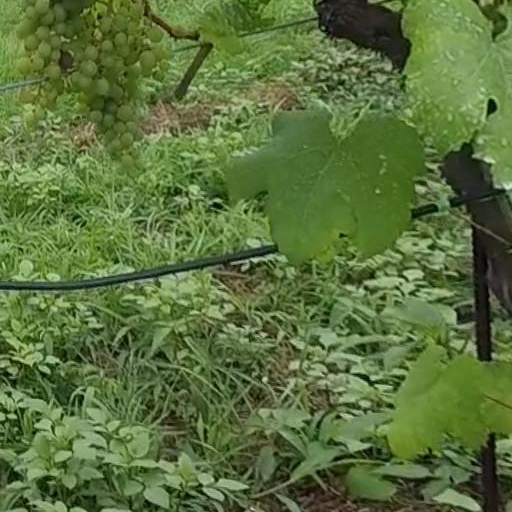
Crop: grape